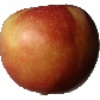
Label: braeburn_apple